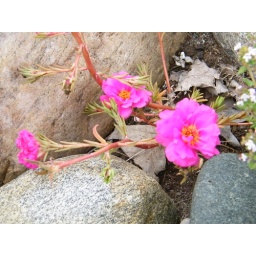
Pretty pink flowers in the front garden, taken for my love Jenn.